Hanmer Springs

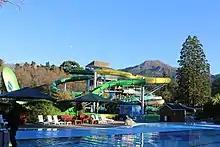
An early morning view of the Hanmer Springs Hot Pools and hydroslides with Dumblane (1303 m) in the background.

In 1960 the local community purchased the hot pools and gifted them to the local council. The three hexagonal pools which are still in use currently and a fresh water pool were built in 1978. Changing rooms and a new entrance way were constructed in 1985. The rock pools were built in 1992 and further sulphur pools constructed in 1999.